Question: Please indicate a possible affordance area of bicycle that can be used for holding with hands
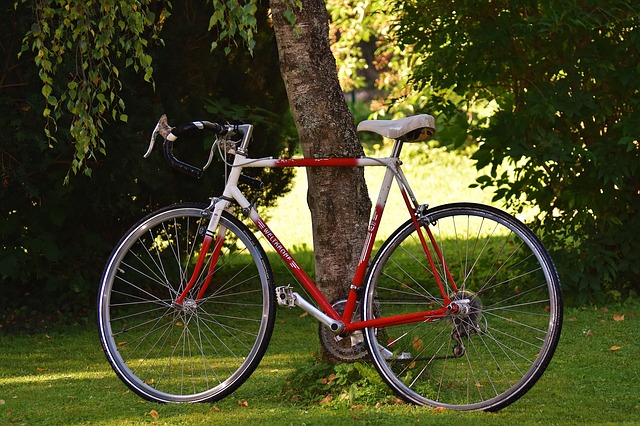
Answer: [136.5, 104, 259.5, 180]